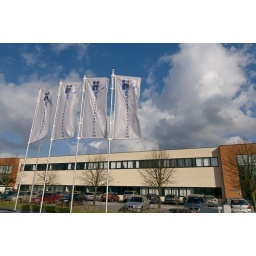
We're located in the middle section on the ground floor (the blue wall). Entrance is to the left.